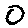
Label: 0